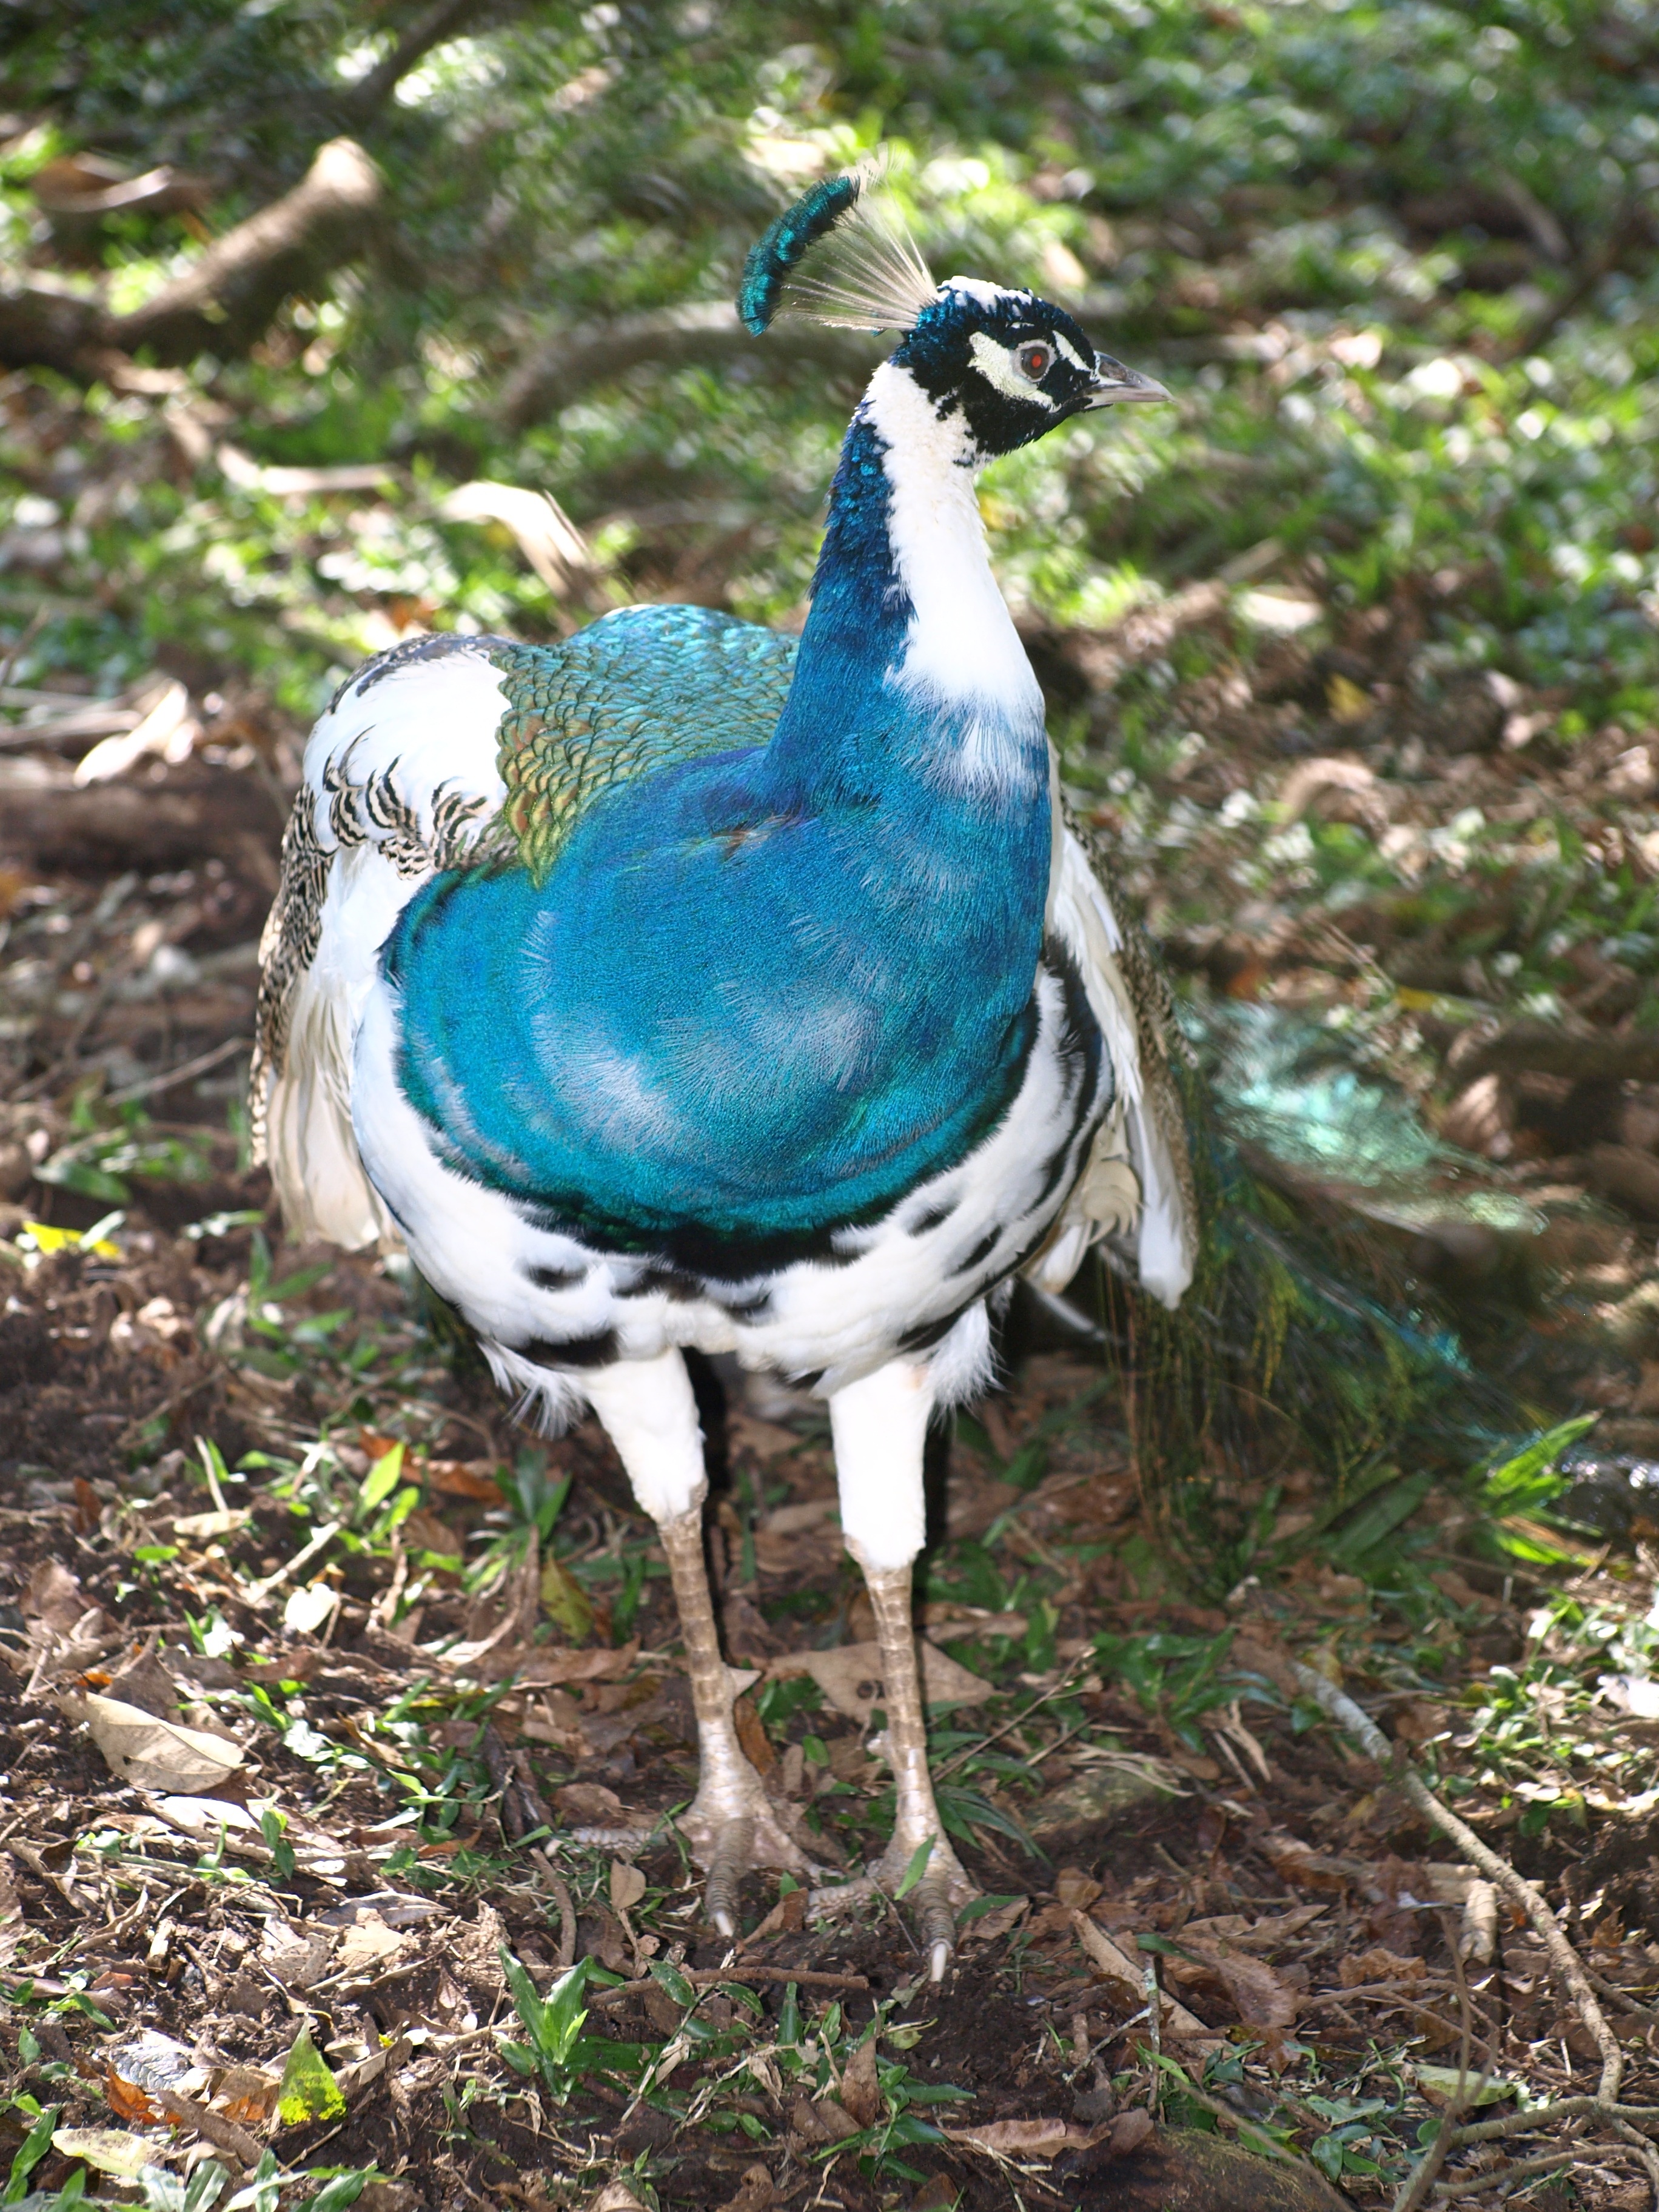
bird, animal, wildlife, beak, fowl, fauna, peacock, galliformes, vertebrate, peafowl, phasianidae, peacock harlequin, domesticated turkey